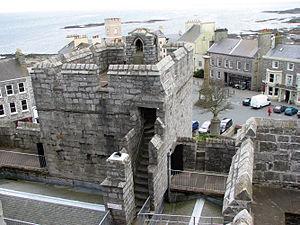
Château-Rushen est un château médiéval situé dans la ville de Castletown, dans le sud de l'île de Man.